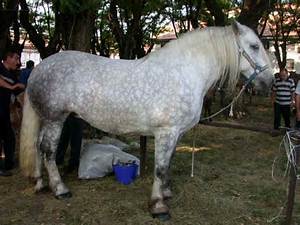
Label: horse